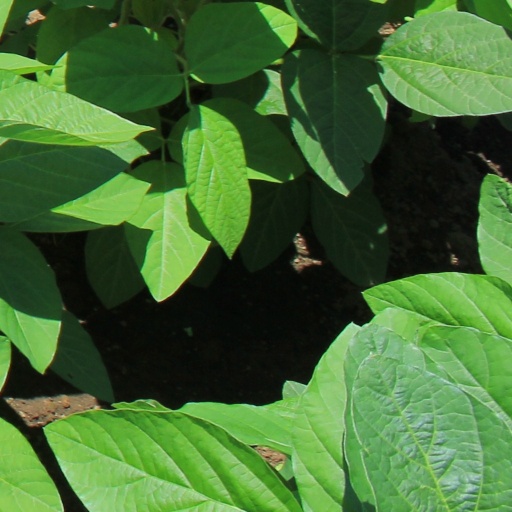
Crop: soybean